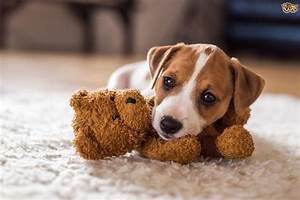
Label: cane